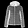
Label: Coat